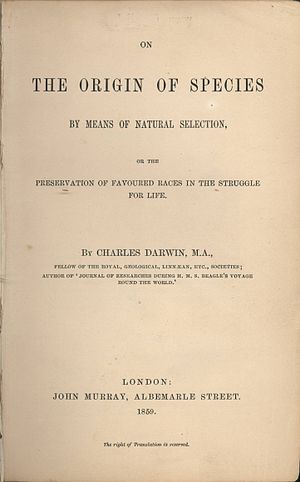
Arternes Oprindelse
Titelbladet til den engelske udgave af Om Arternes Oprindelse.
"Om Arternes Oprindelse er et stykke videnskabelig litteratur, der regnes for at ligge til grund for evolutionsteori. Den fulde titel var: Om Arternes Oprindelse ved naturlig Selektion eller ved de heldigst stillede Formers sejr i Kampen for Tilværelsen. Den 6. udgivelse fra 1872 fik den korte titel ændret til ""The Origin of Species"" = Arternes Oprindelse.